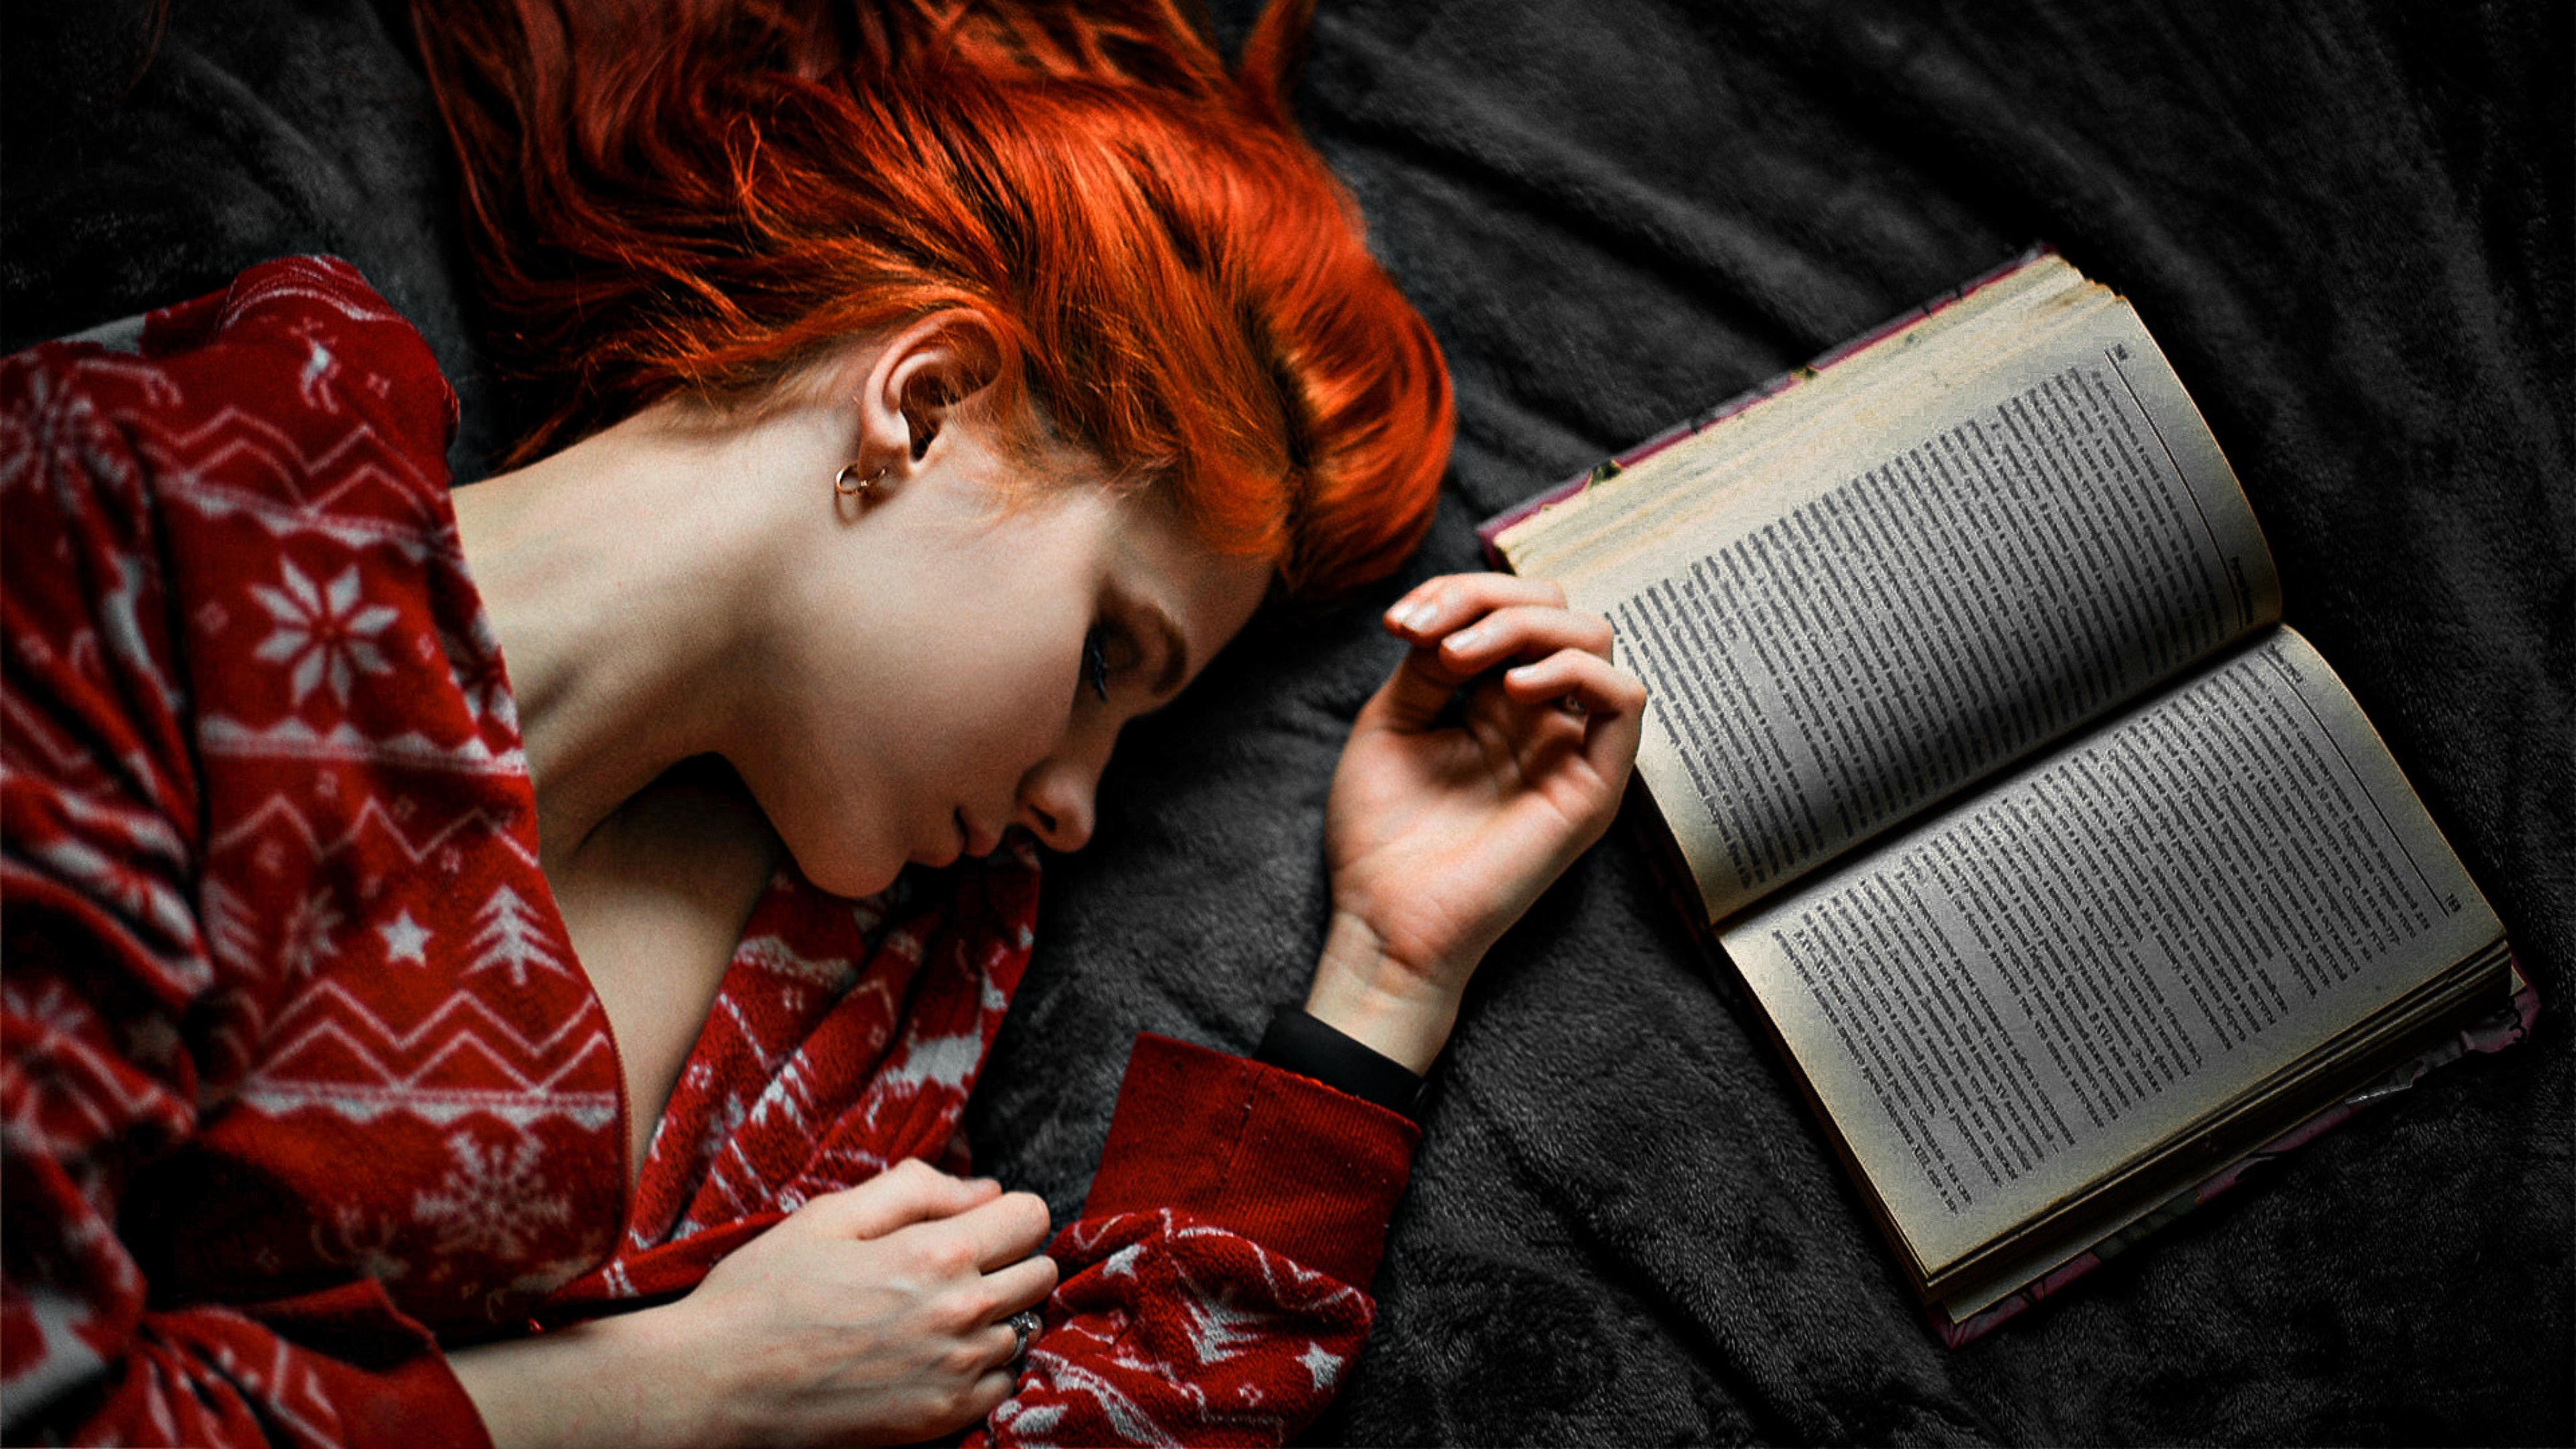
women, lady, model, person, photography, wallpaper, lip, hand, comfort, eyelash, flash photography, textile, gesture, finger, red, black hair, book, wood, publication, plaid, room, red hair, design, pattern, nail, fashion accessory, carmine, bangs, jewellery, sitting, flesh, child, illustration, portrait photography, bracelet, eyewear, reading, hair coloring, book cover, photo shoot, fur, gadget